Philippine Scouts

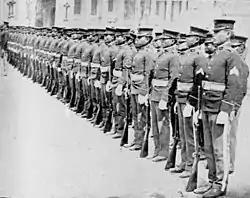
Formation of Philippine Scouts in 1905.

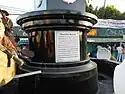
The marker (Macabebe, Pampanga downtown).

The Army Reorganization Act of 1901 authorized the formation of scout units of Philippine origin within the U.S. Army. On the Army's recommendation, U.S. President Theodore Roosevelt authorized the formation of a unified native Scouts organization. The Army activated this Native Scouts force in October 1901 by integrating 50 local companies into a single force of 5,000 men. Over the next ten years, the Scouts won accolades from their American commanders which contributed to their survival as a unit.